Xu Beihong

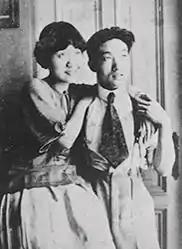
Xu Beihong and Jiang Biwei

He and his partner Jiang Biwei came back to China in 1927 and, from 1927 to 1929, he gained a number of posts at institutions in China, including teaching at National Central University (now Nanjing University) in the former capital city Nanjing.